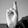
ASL letter: R